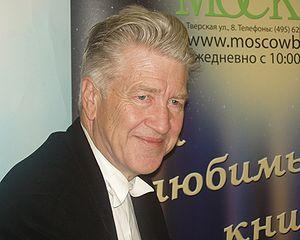
L’Union de la presse cinématographique belge, association professionnelle de critiques et journalistes de cinéma basés en Belgique, est le représentant national de la Fédération internationale de la presse cinématographique.